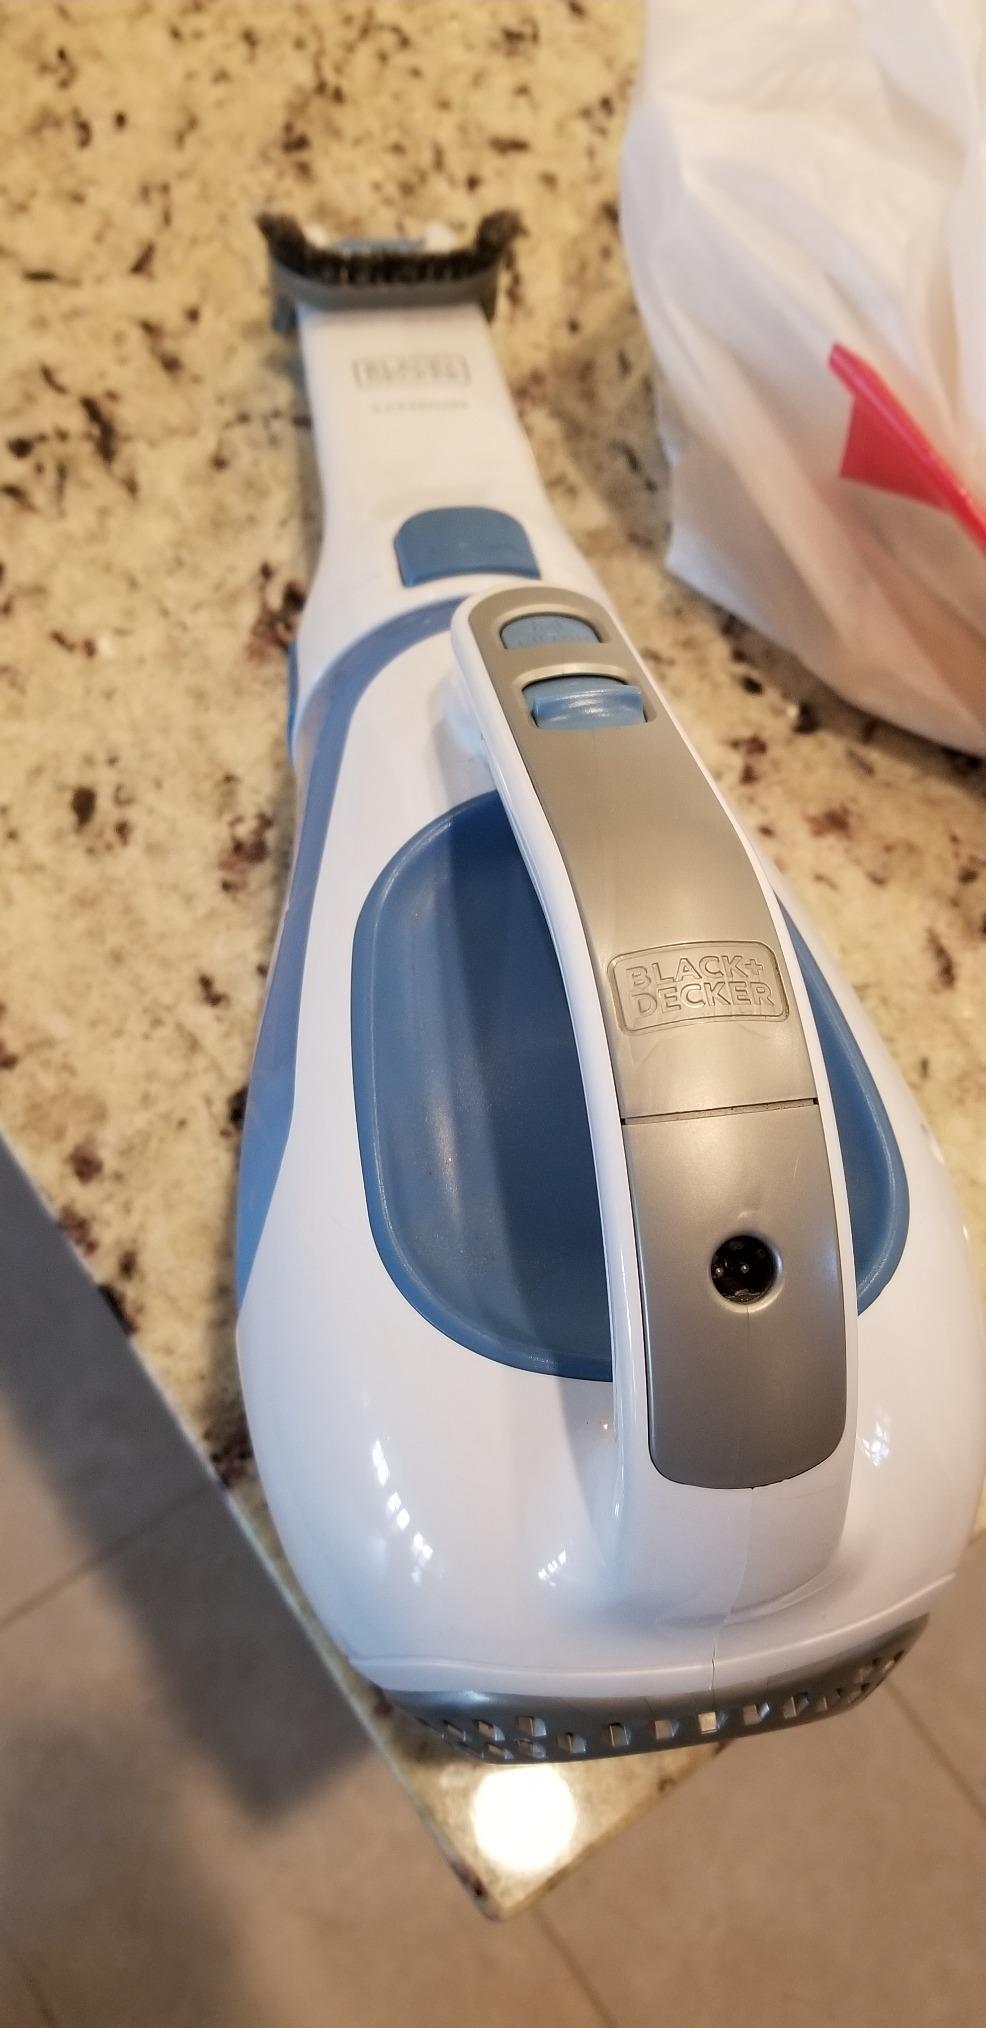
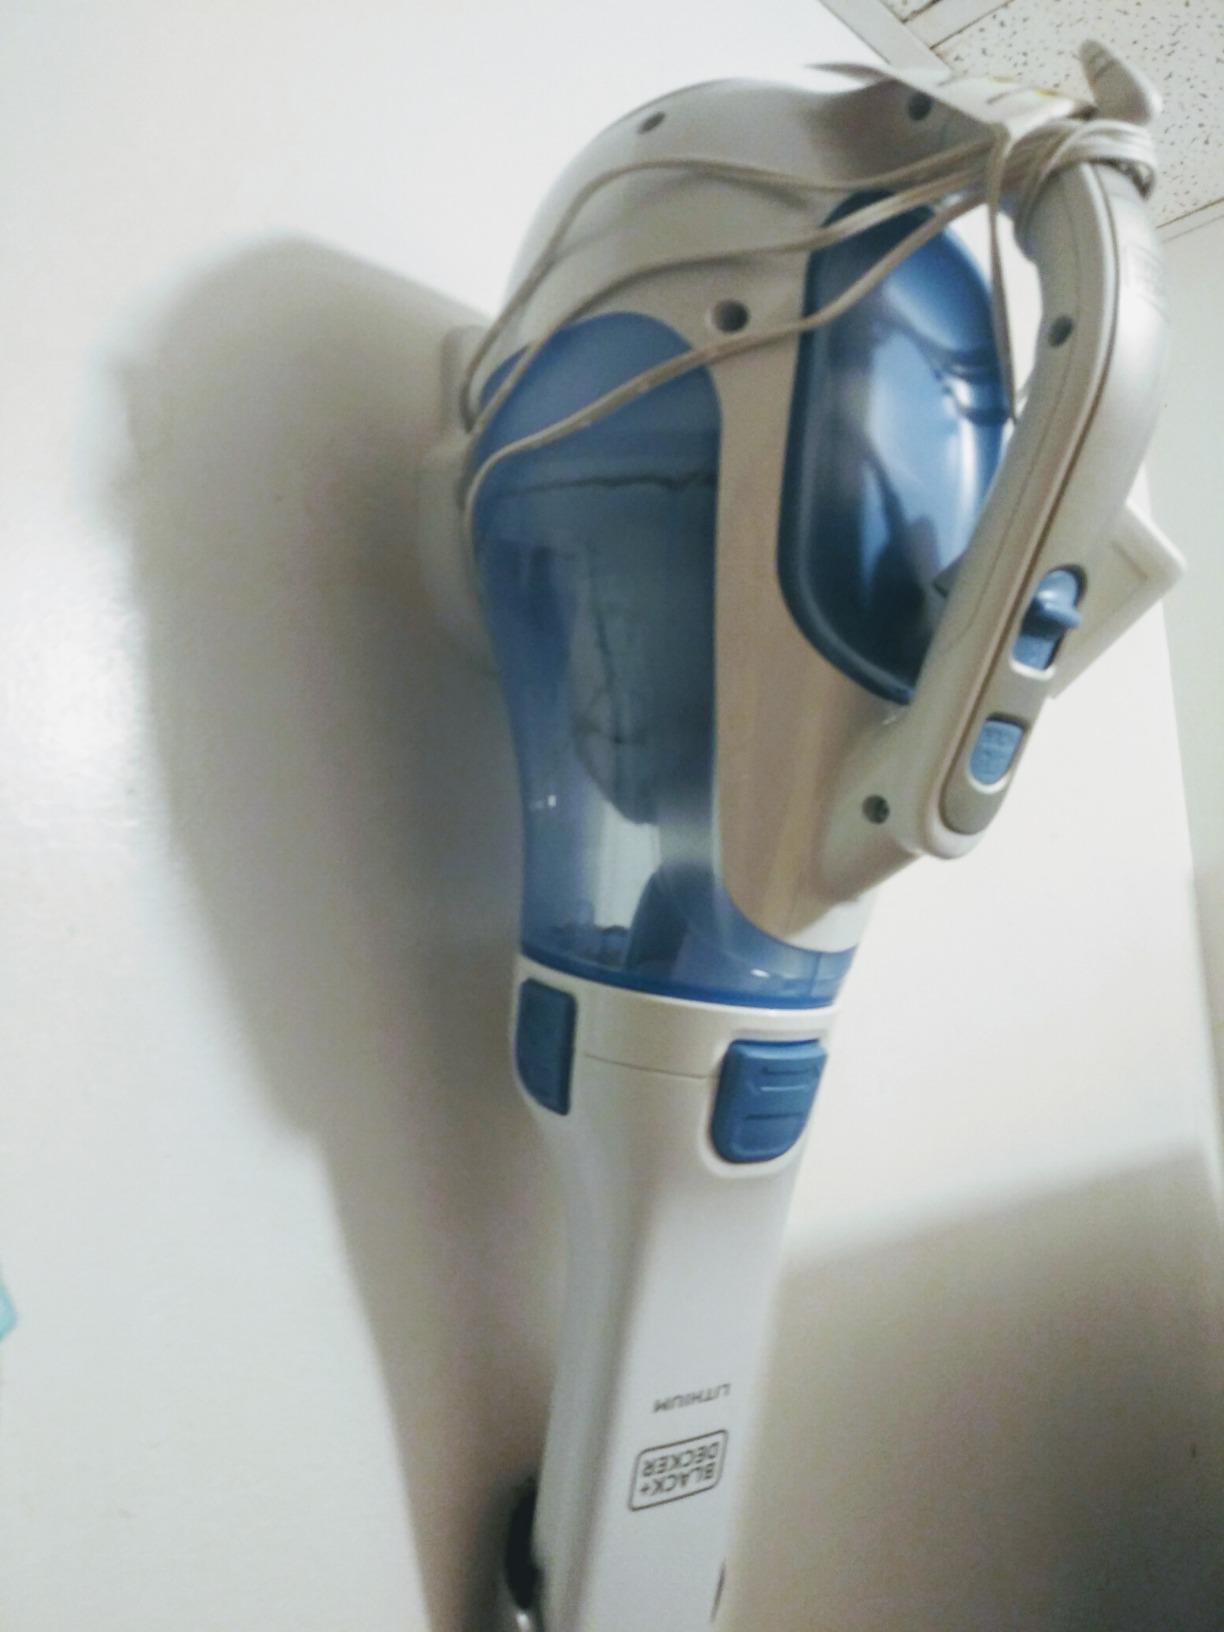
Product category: items_vacuum
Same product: yes